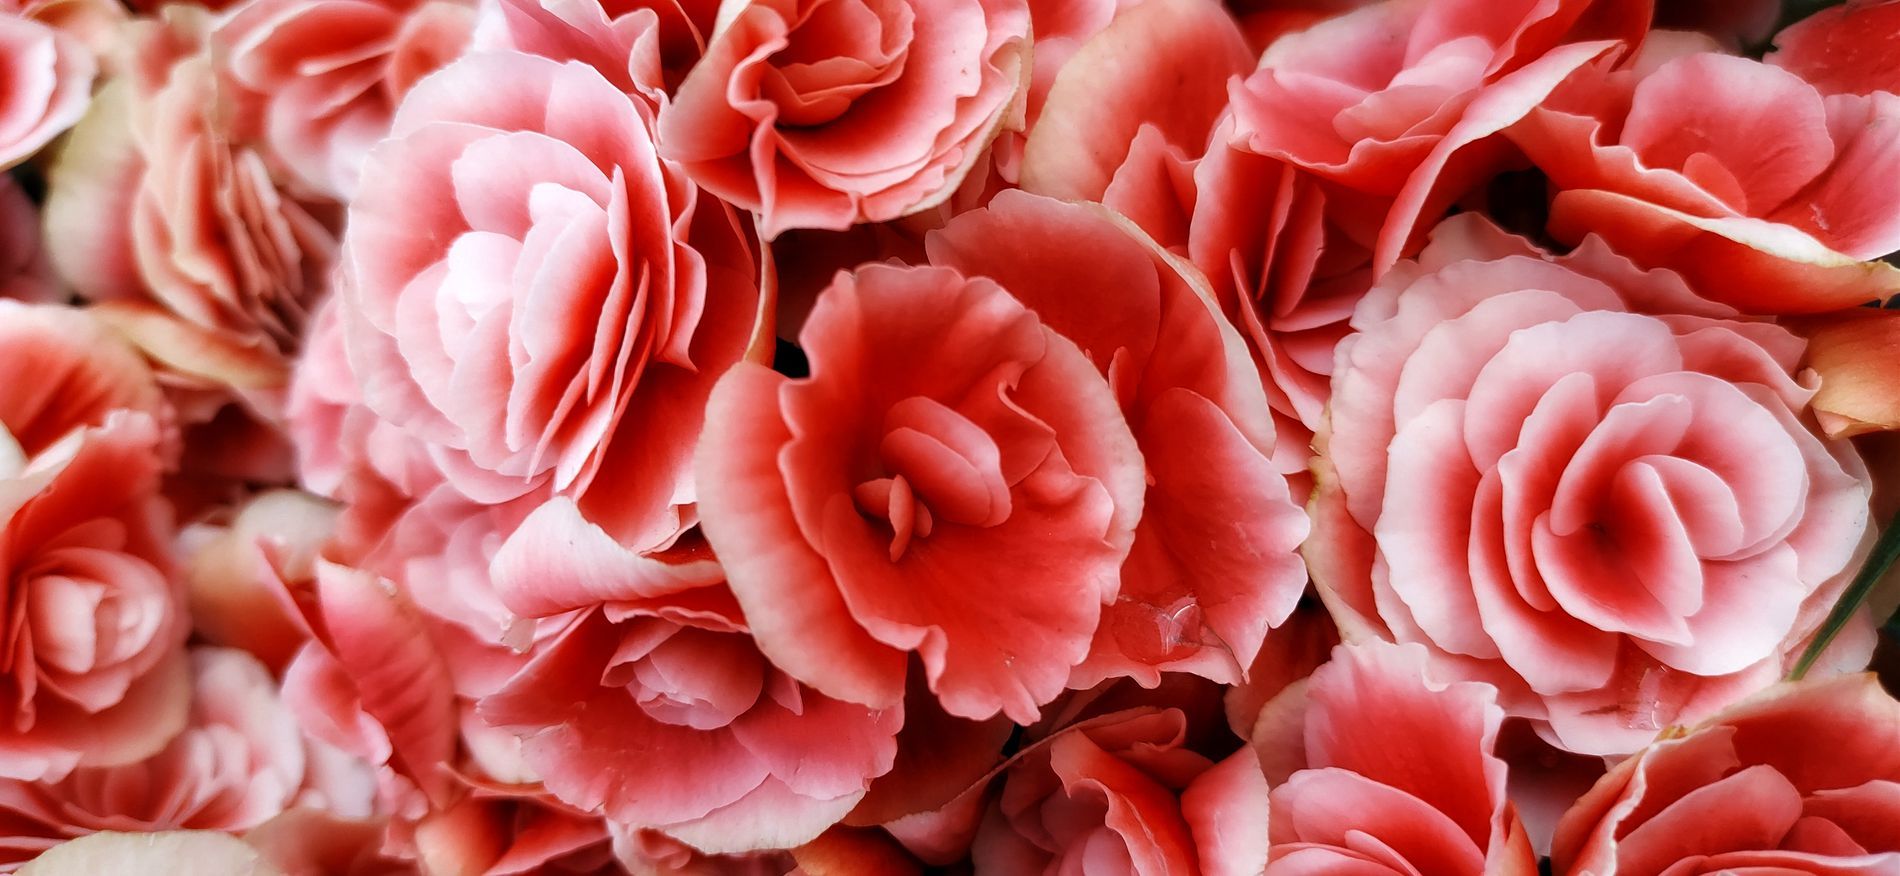
Lots of geraniums
The image showcases a dense cluster of pink and red geraniums, filling the frame.
 The petals display a gradient of color, transitioning from pale pink at the edges to a deeper,  red center of each bloom.
The close up, eye level shot a dense cluster of pink and red geraniums, filling the frame.
The color palette consists of various shades of pink, red, and white, contributing to a rich and harmonious visual effect.
Labels: Flower, Petal, Plant, Rose, Geranium, Flower Arrangement, Flower Bouquet, Carnation
Camera: motorola motorola one fusion+
Aperture: F1.8
Exposure: 1/50 sec
ISO: 372
Focal length: 5.5 mm